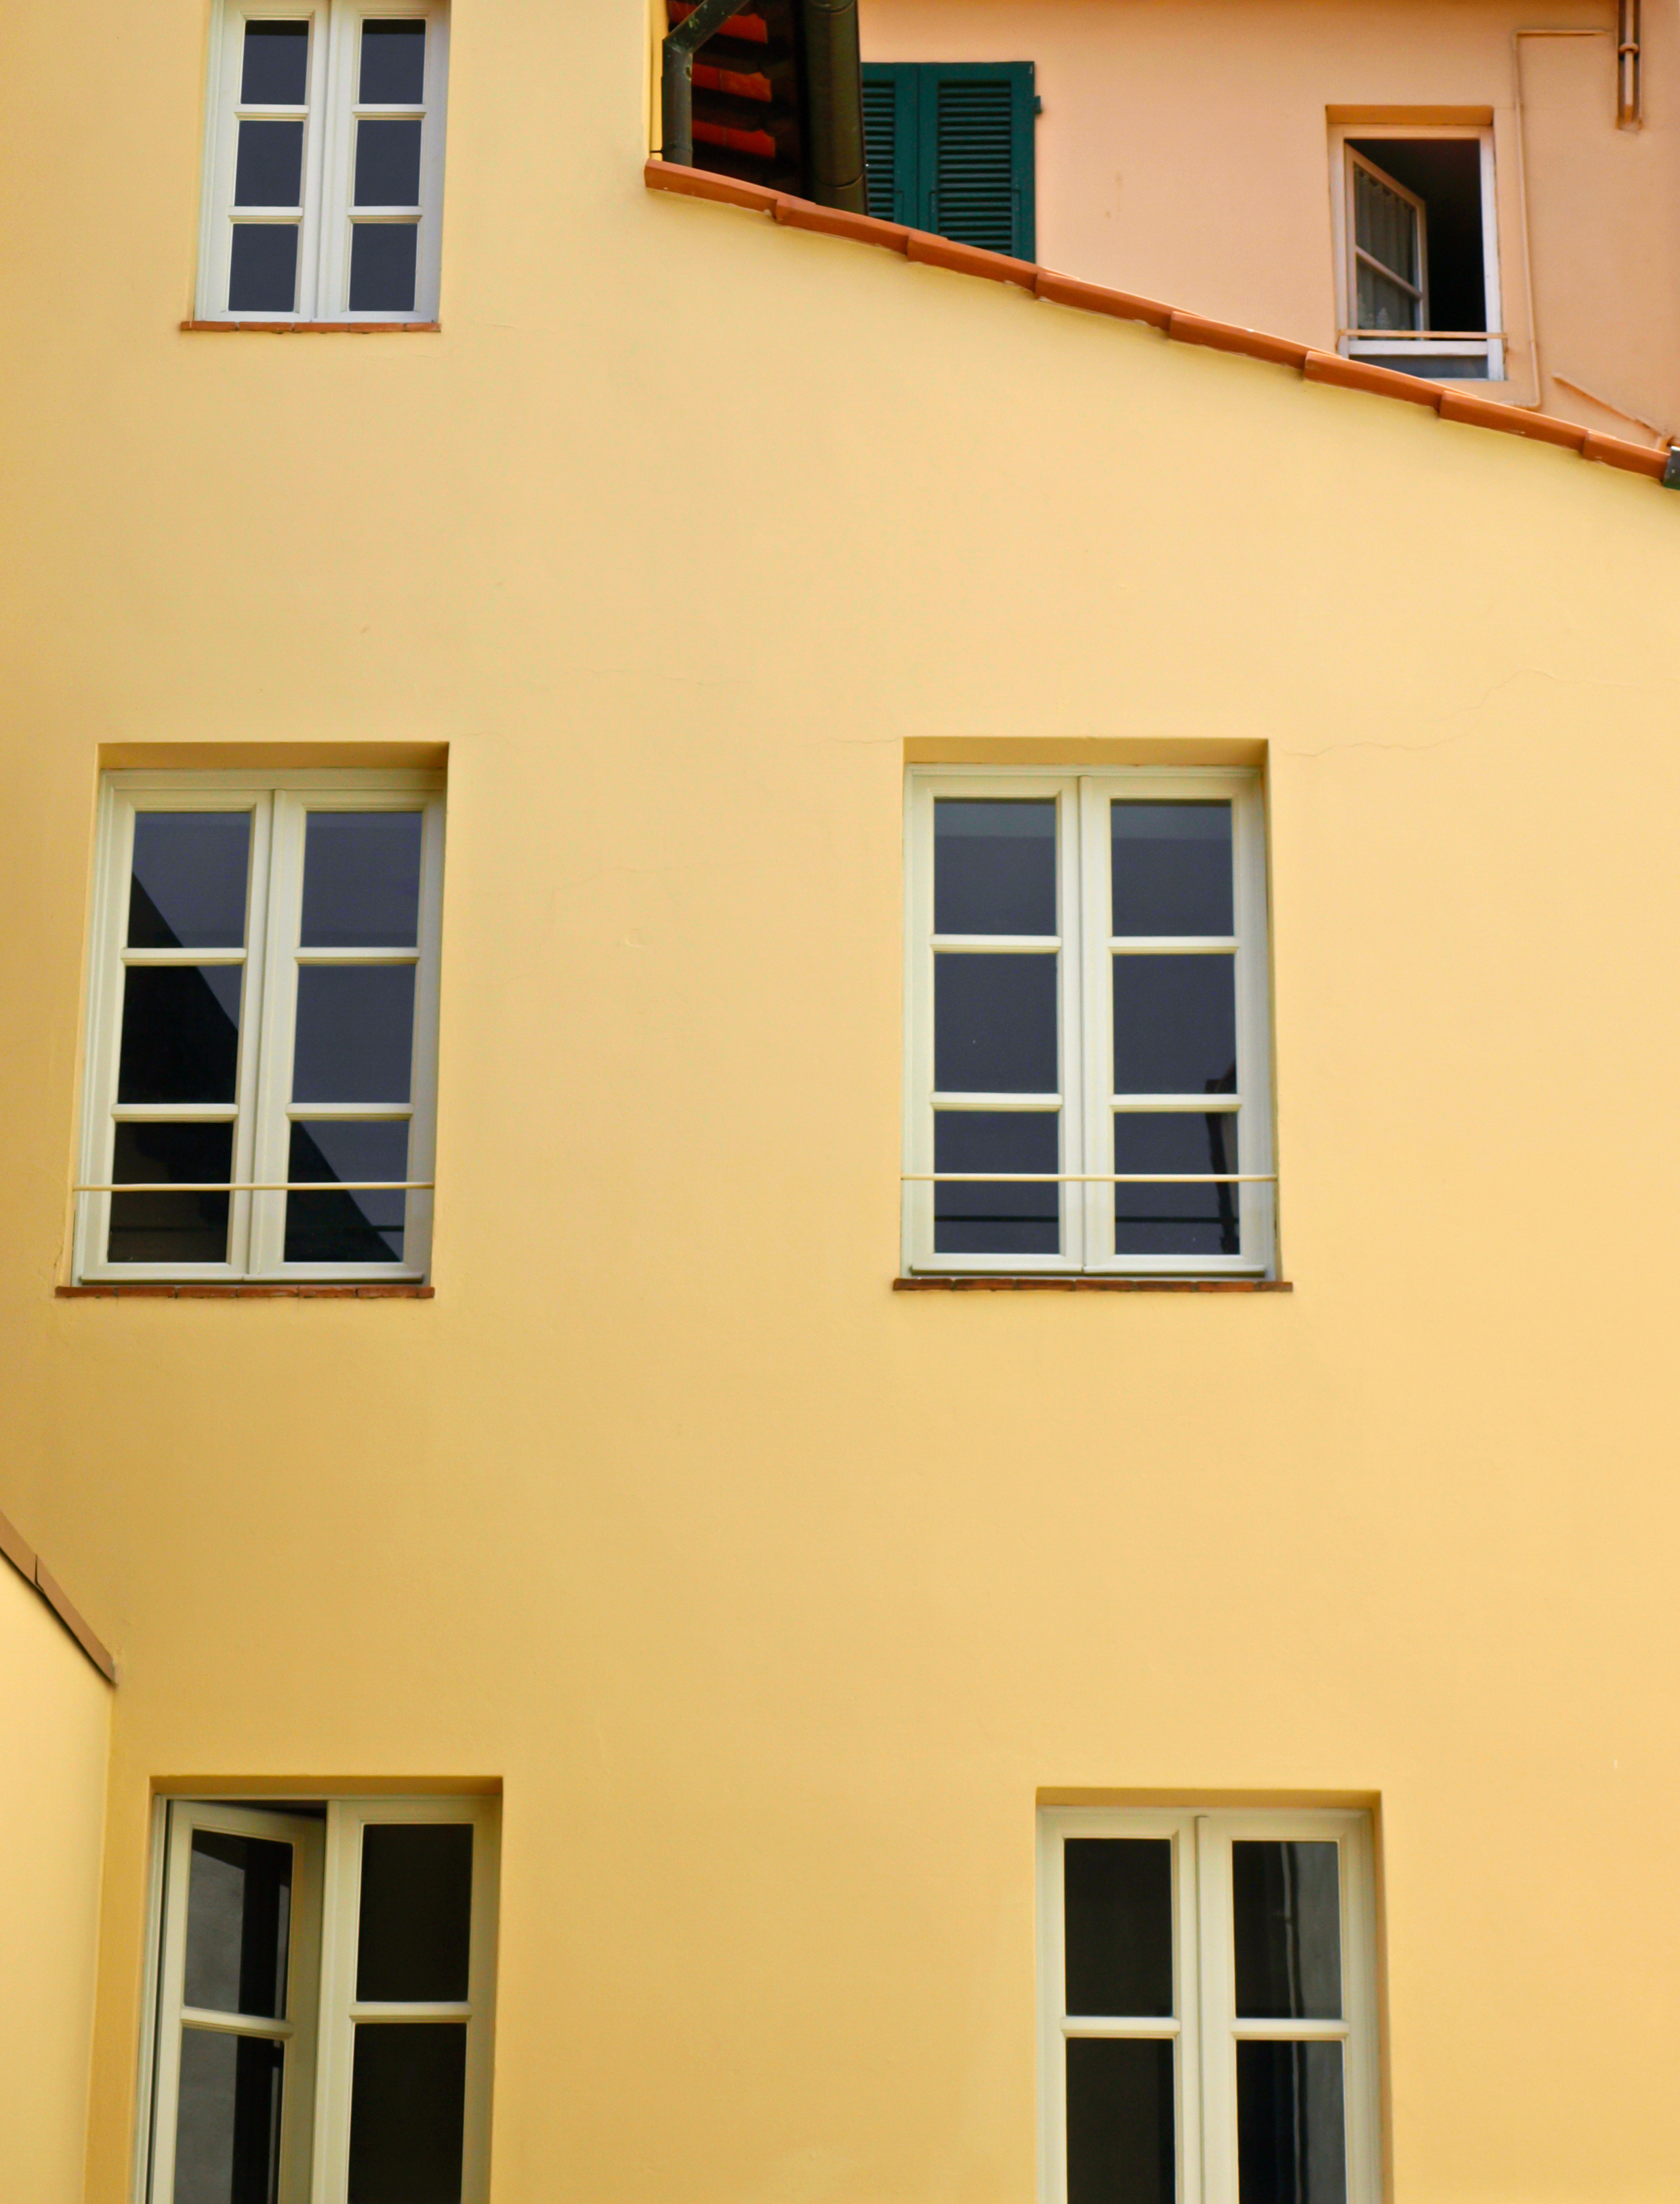
window, building, daytime, property, photograph, fixture, rectangle, yellow, line, wall, Material property, composite material, facade, symmetry, Tints and shades, sky, building material, apartment, pattern, sash window, home, wood, square, room, metal, visual arts